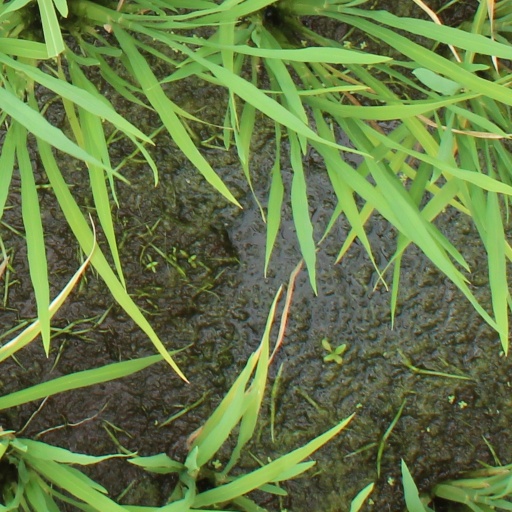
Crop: rice